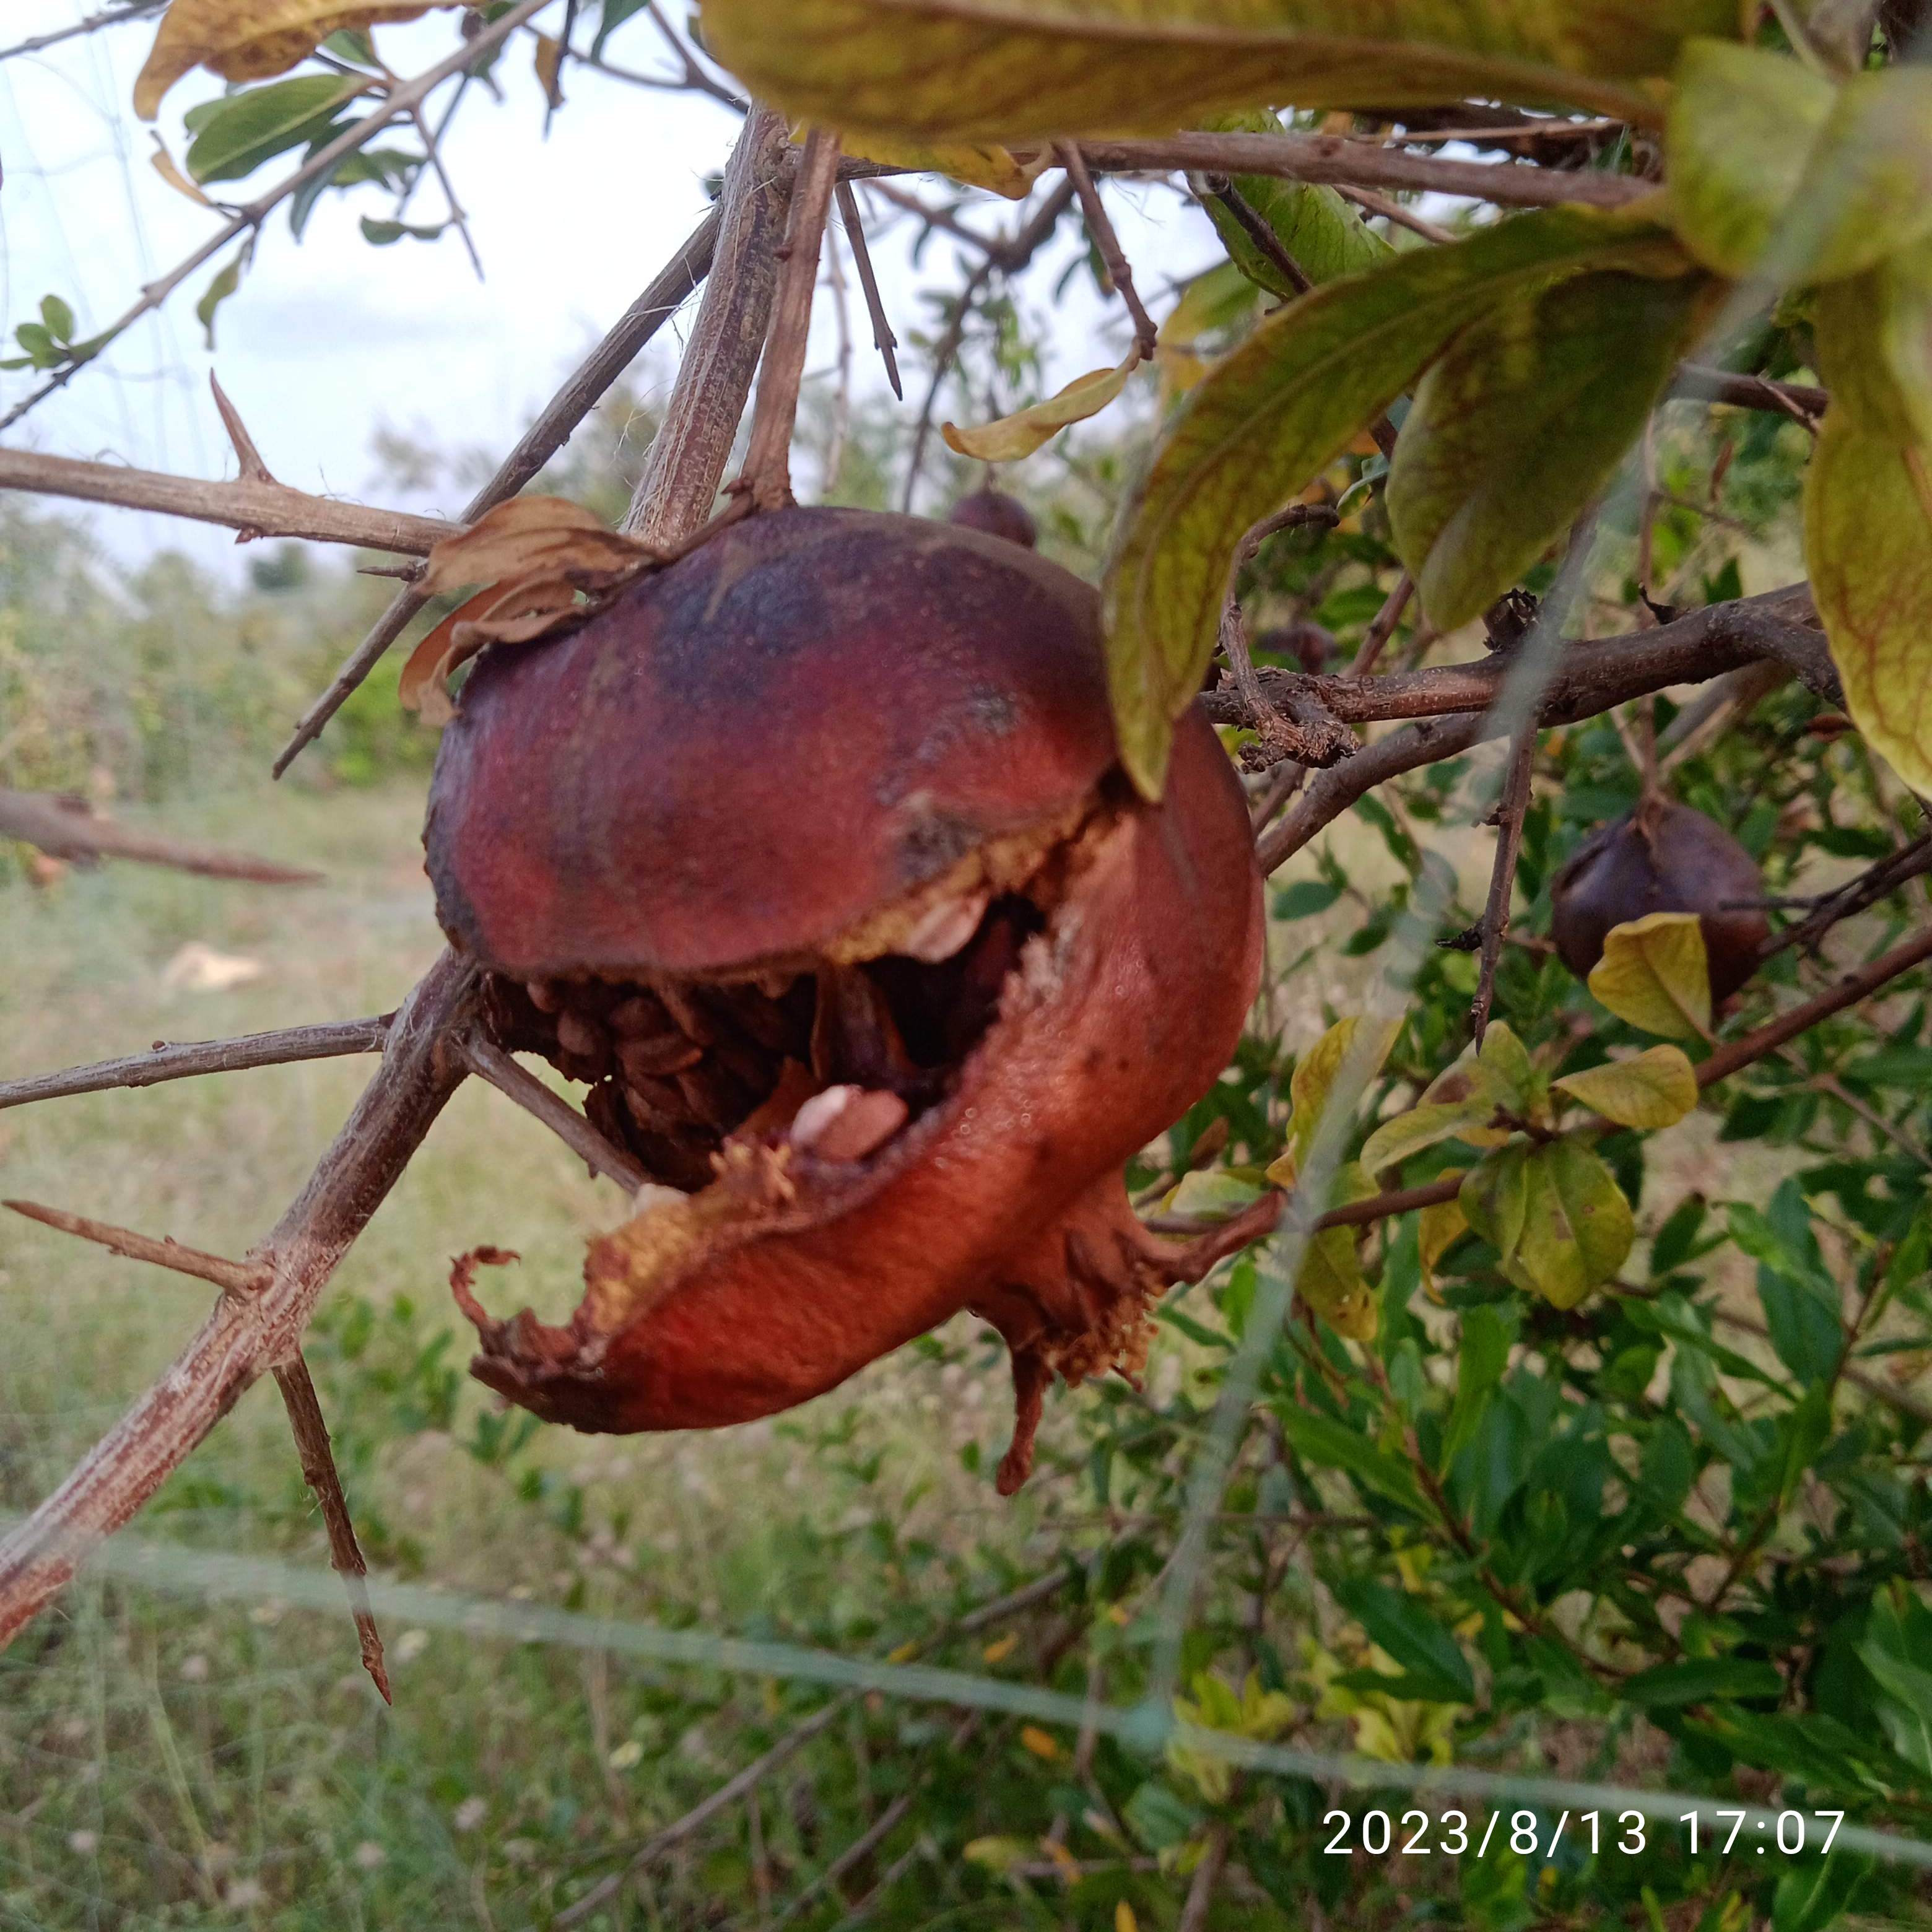
Label: Bacterial_Blight